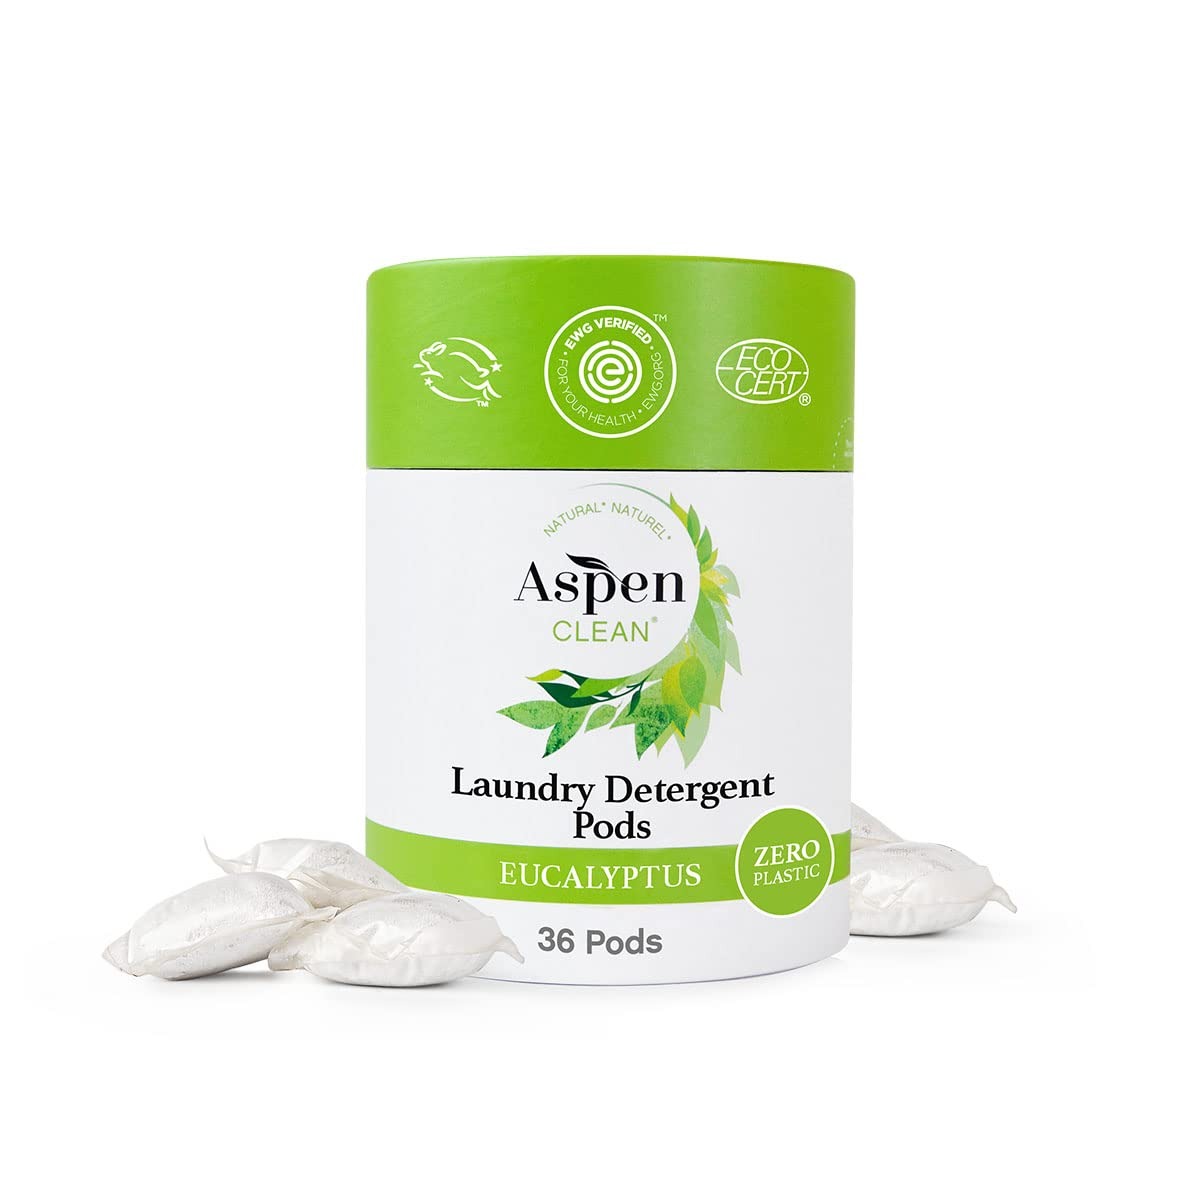
Item Name: Eucalyptus Laundry Pods by AspenClean, New and Improved Packaging, Zero Plastic, EWG Verified™, Vegan, Non-Bio, Hypoallergenic Natural Laundry Detergent - 36 Count
Bullet Point 1: Zero Plastic Packaging: Laundry pods come in a plastic-free, biodegradable container.
Bullet Point 2: Natural Ingredients: Formulated with plant-derived cleaning agents and essential oils.
Bullet Point 3: Hypoallergenic Formula: Free of harsh chemicals and dyes that can irritate skin.
Bullet Point 4: Concentrated Cleaning: Each pod provides a powerful cleaning boost for laundry.
Bullet Point 5: Organic Scent: Eucalyptus essential oil leaves clothes smelling fresh and clean.
Product Description: Our AspenClean’s Eucalyptus Laundry Pods are naturally formulated to remove tough stains and fight grease but are non-toxic and packaged in a zero-plastic, compostable container. These laundry pods are packaged in a 100% recycled paper package designed for convenience while being conscious of the impact on the environment. Our AspenClean’s Eucalyptus Laundry Pods are gentle on skin and won’t damage your clothes in the washing machine with harsh chemicals. Remove tough stains and leave your clothes feeling good as new with an eco-friendly laundry pod that is still 100% baby safe, pet safe and is environmentally sustainable. Use the pods at any water temperature in your washer.
Value: 36.0
Unit: Count

Price: 28.55